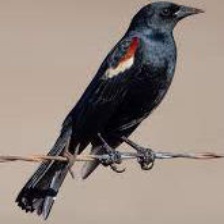
Species: TRICOLORED BLACKBIRD
Scientific name: AGELAIUS TRICOLOR